The Posthumous Memoirs of Brás Cubas

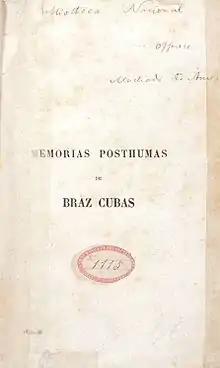
The author dedicated this copy to the "Biblioteca Nacional", the National Library of Brazil.

The Posthumous Memoirs of Brás Cubas (modern spelling "Memórias Póstumas de Brás Cubas"), also translated as Epitaph of a Small Winner, is a novel by the Brazilian writer Joaquim Maria Machado de Assis that is regarded as one of the greatest works of Brazilian literature. The book is presented as the memoirs of its protagonist, Brás Cubas, as told from beyond the grave.